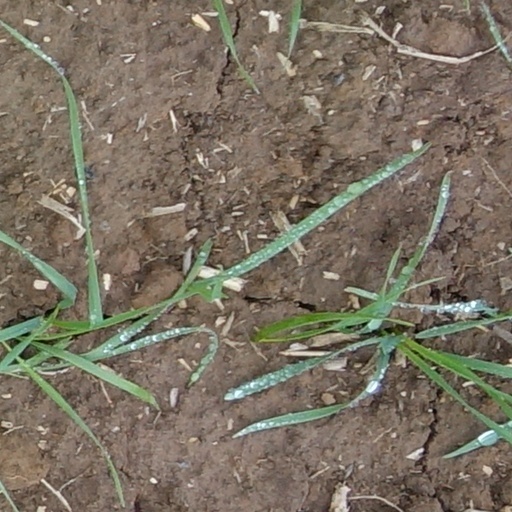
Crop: wheat